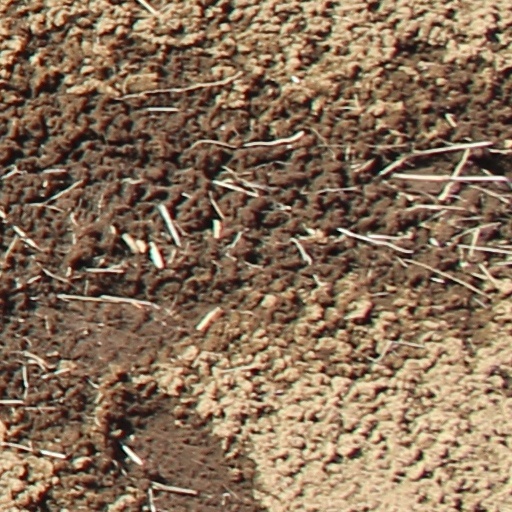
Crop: wheat